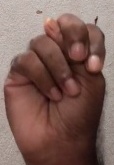
ASL sign: N